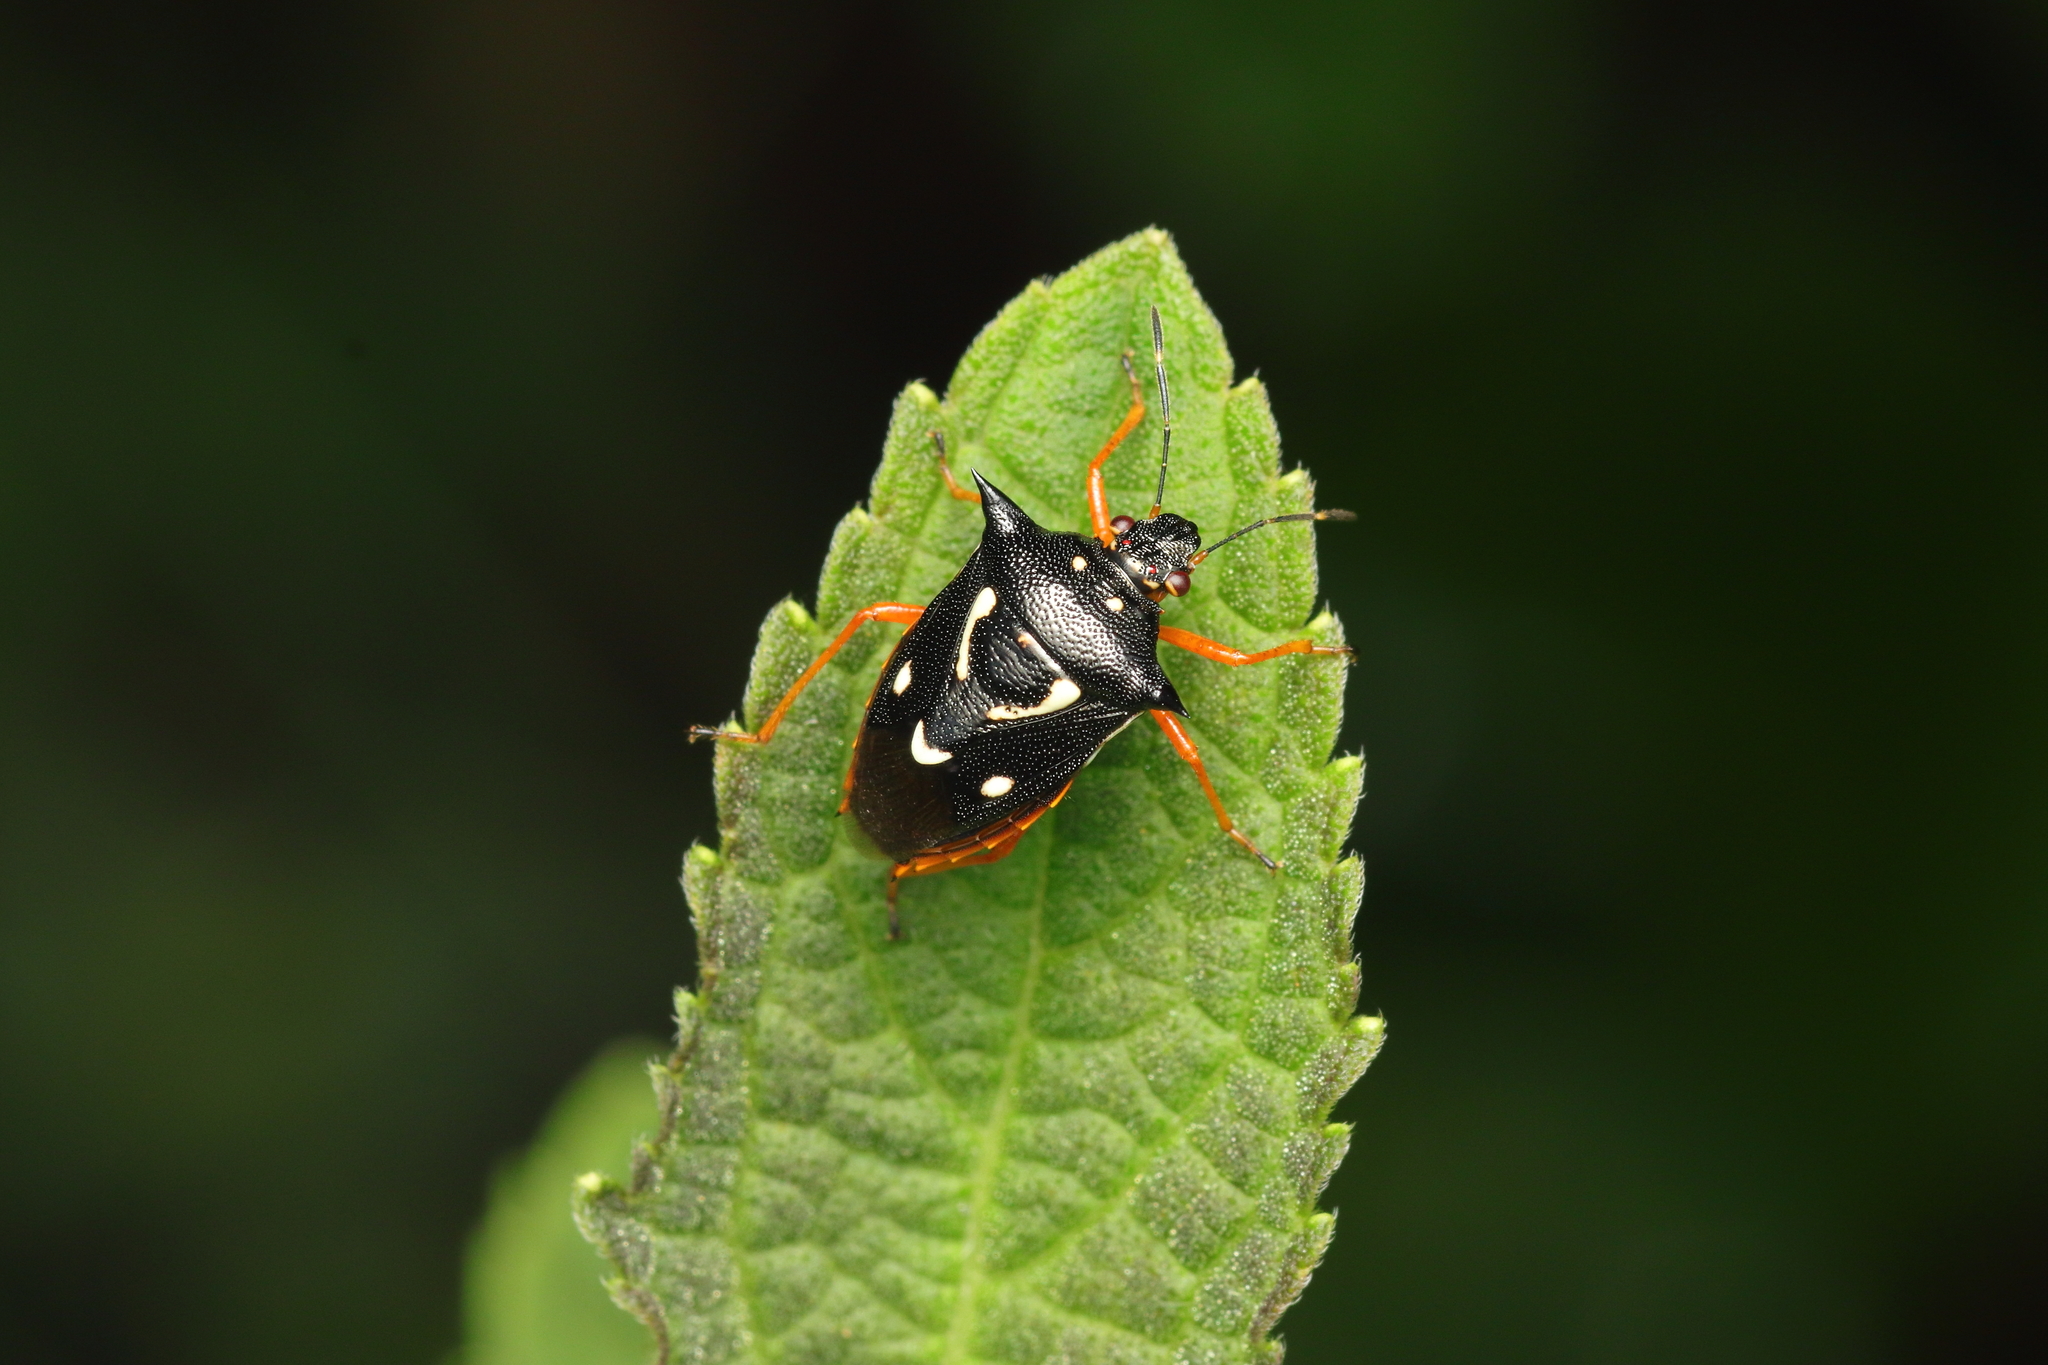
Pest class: stink_bug